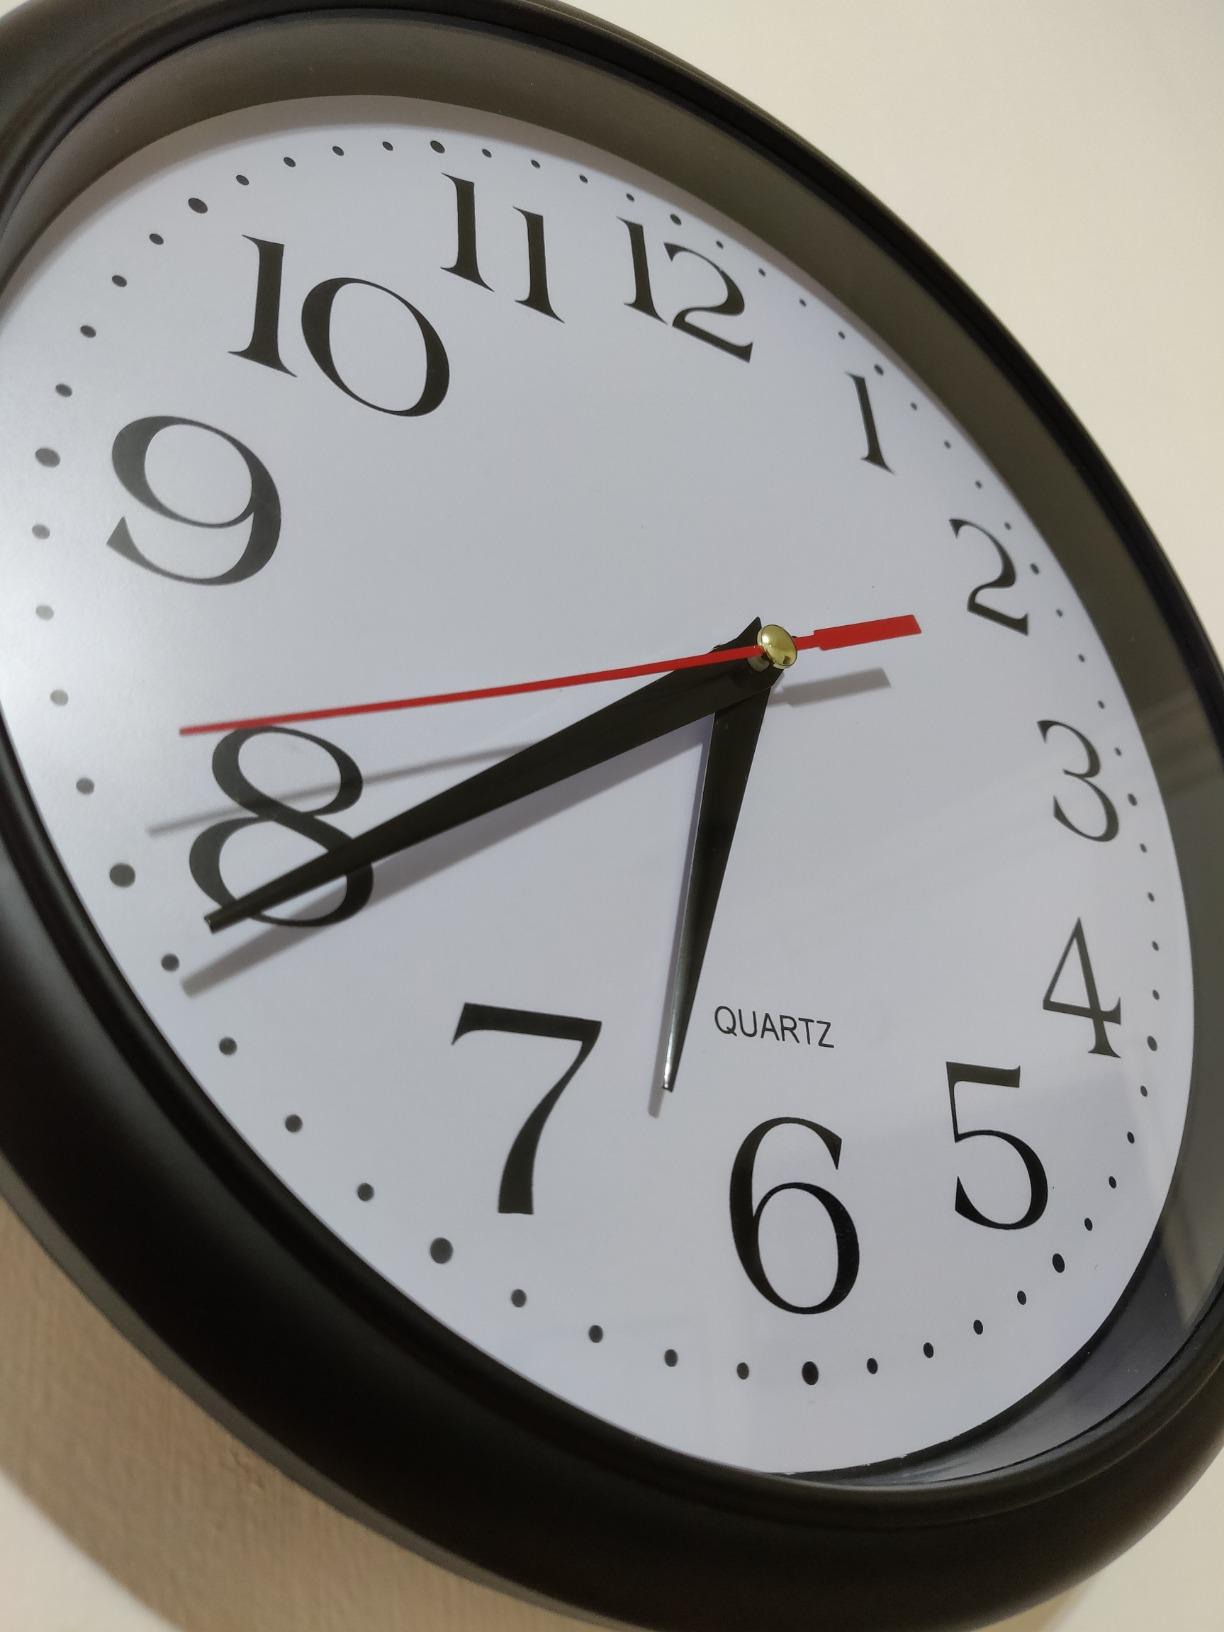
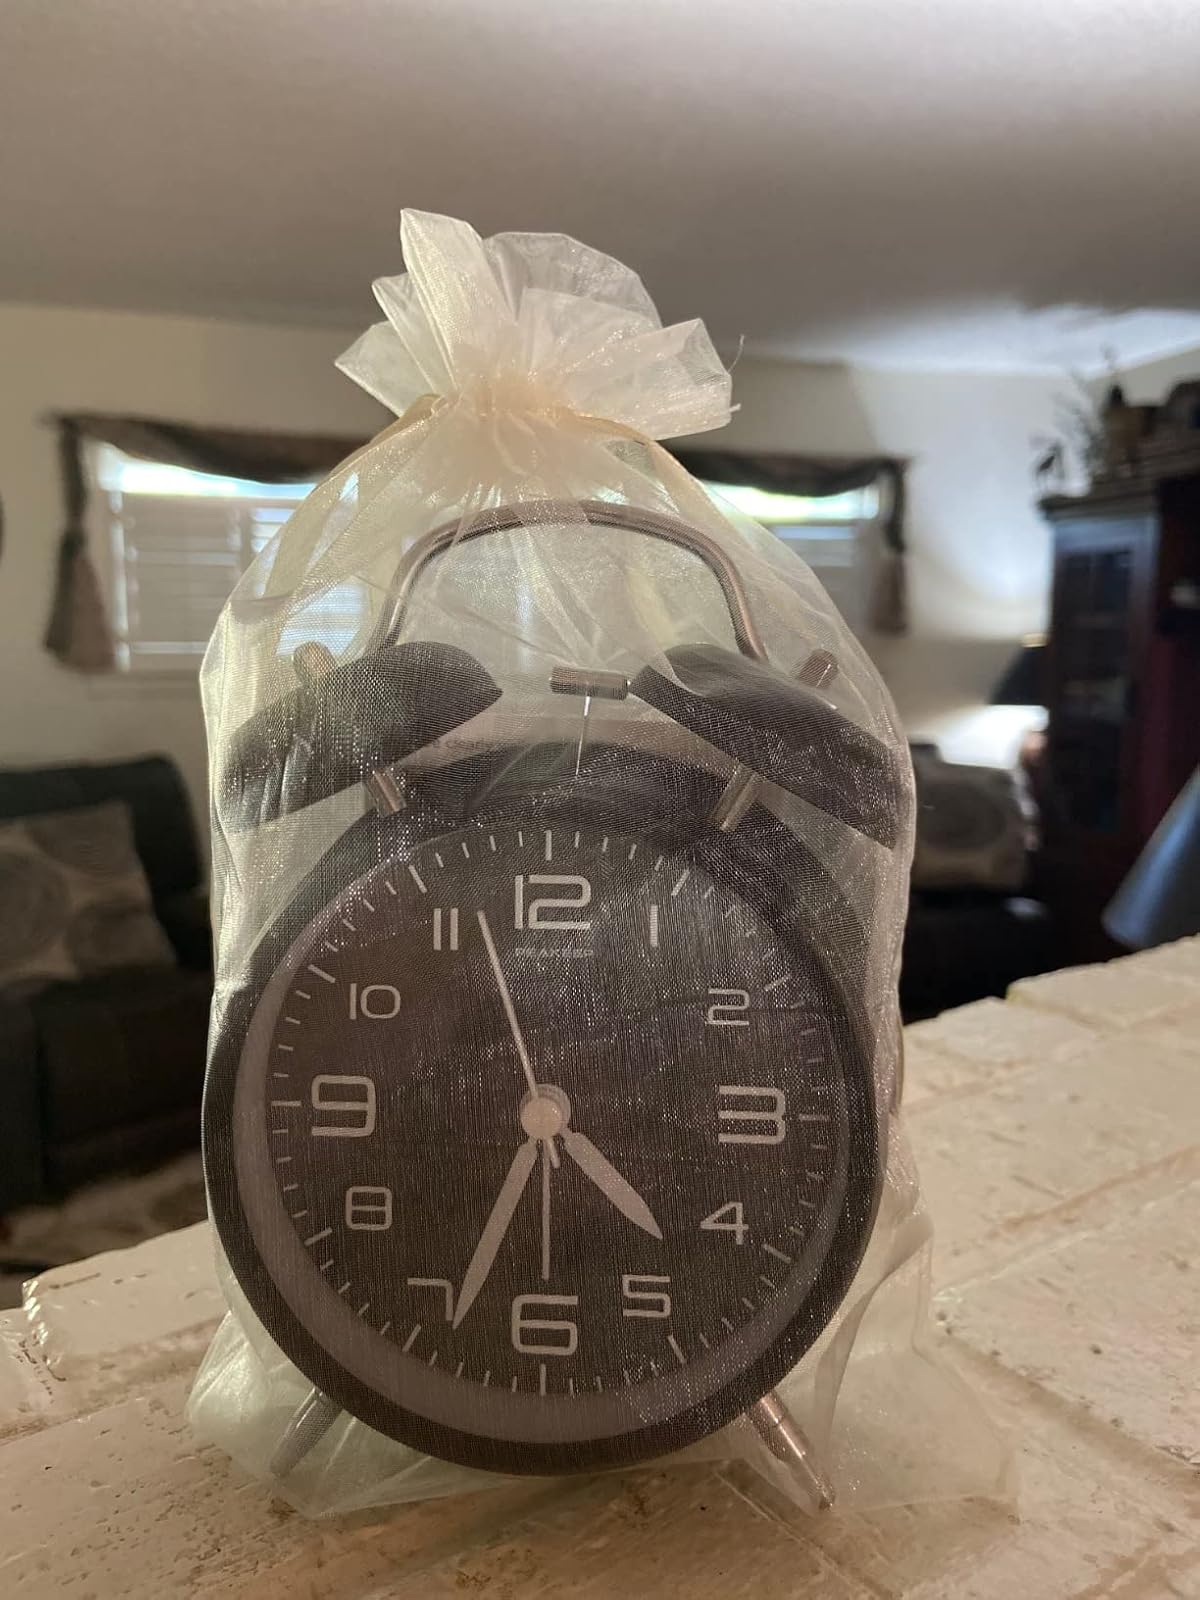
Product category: clock
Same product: no